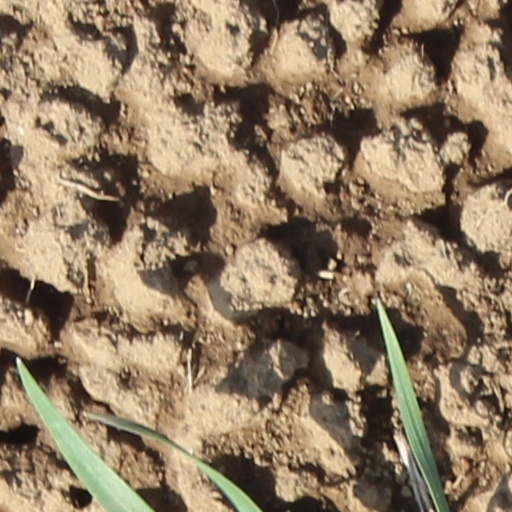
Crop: wheat